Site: brandenburg
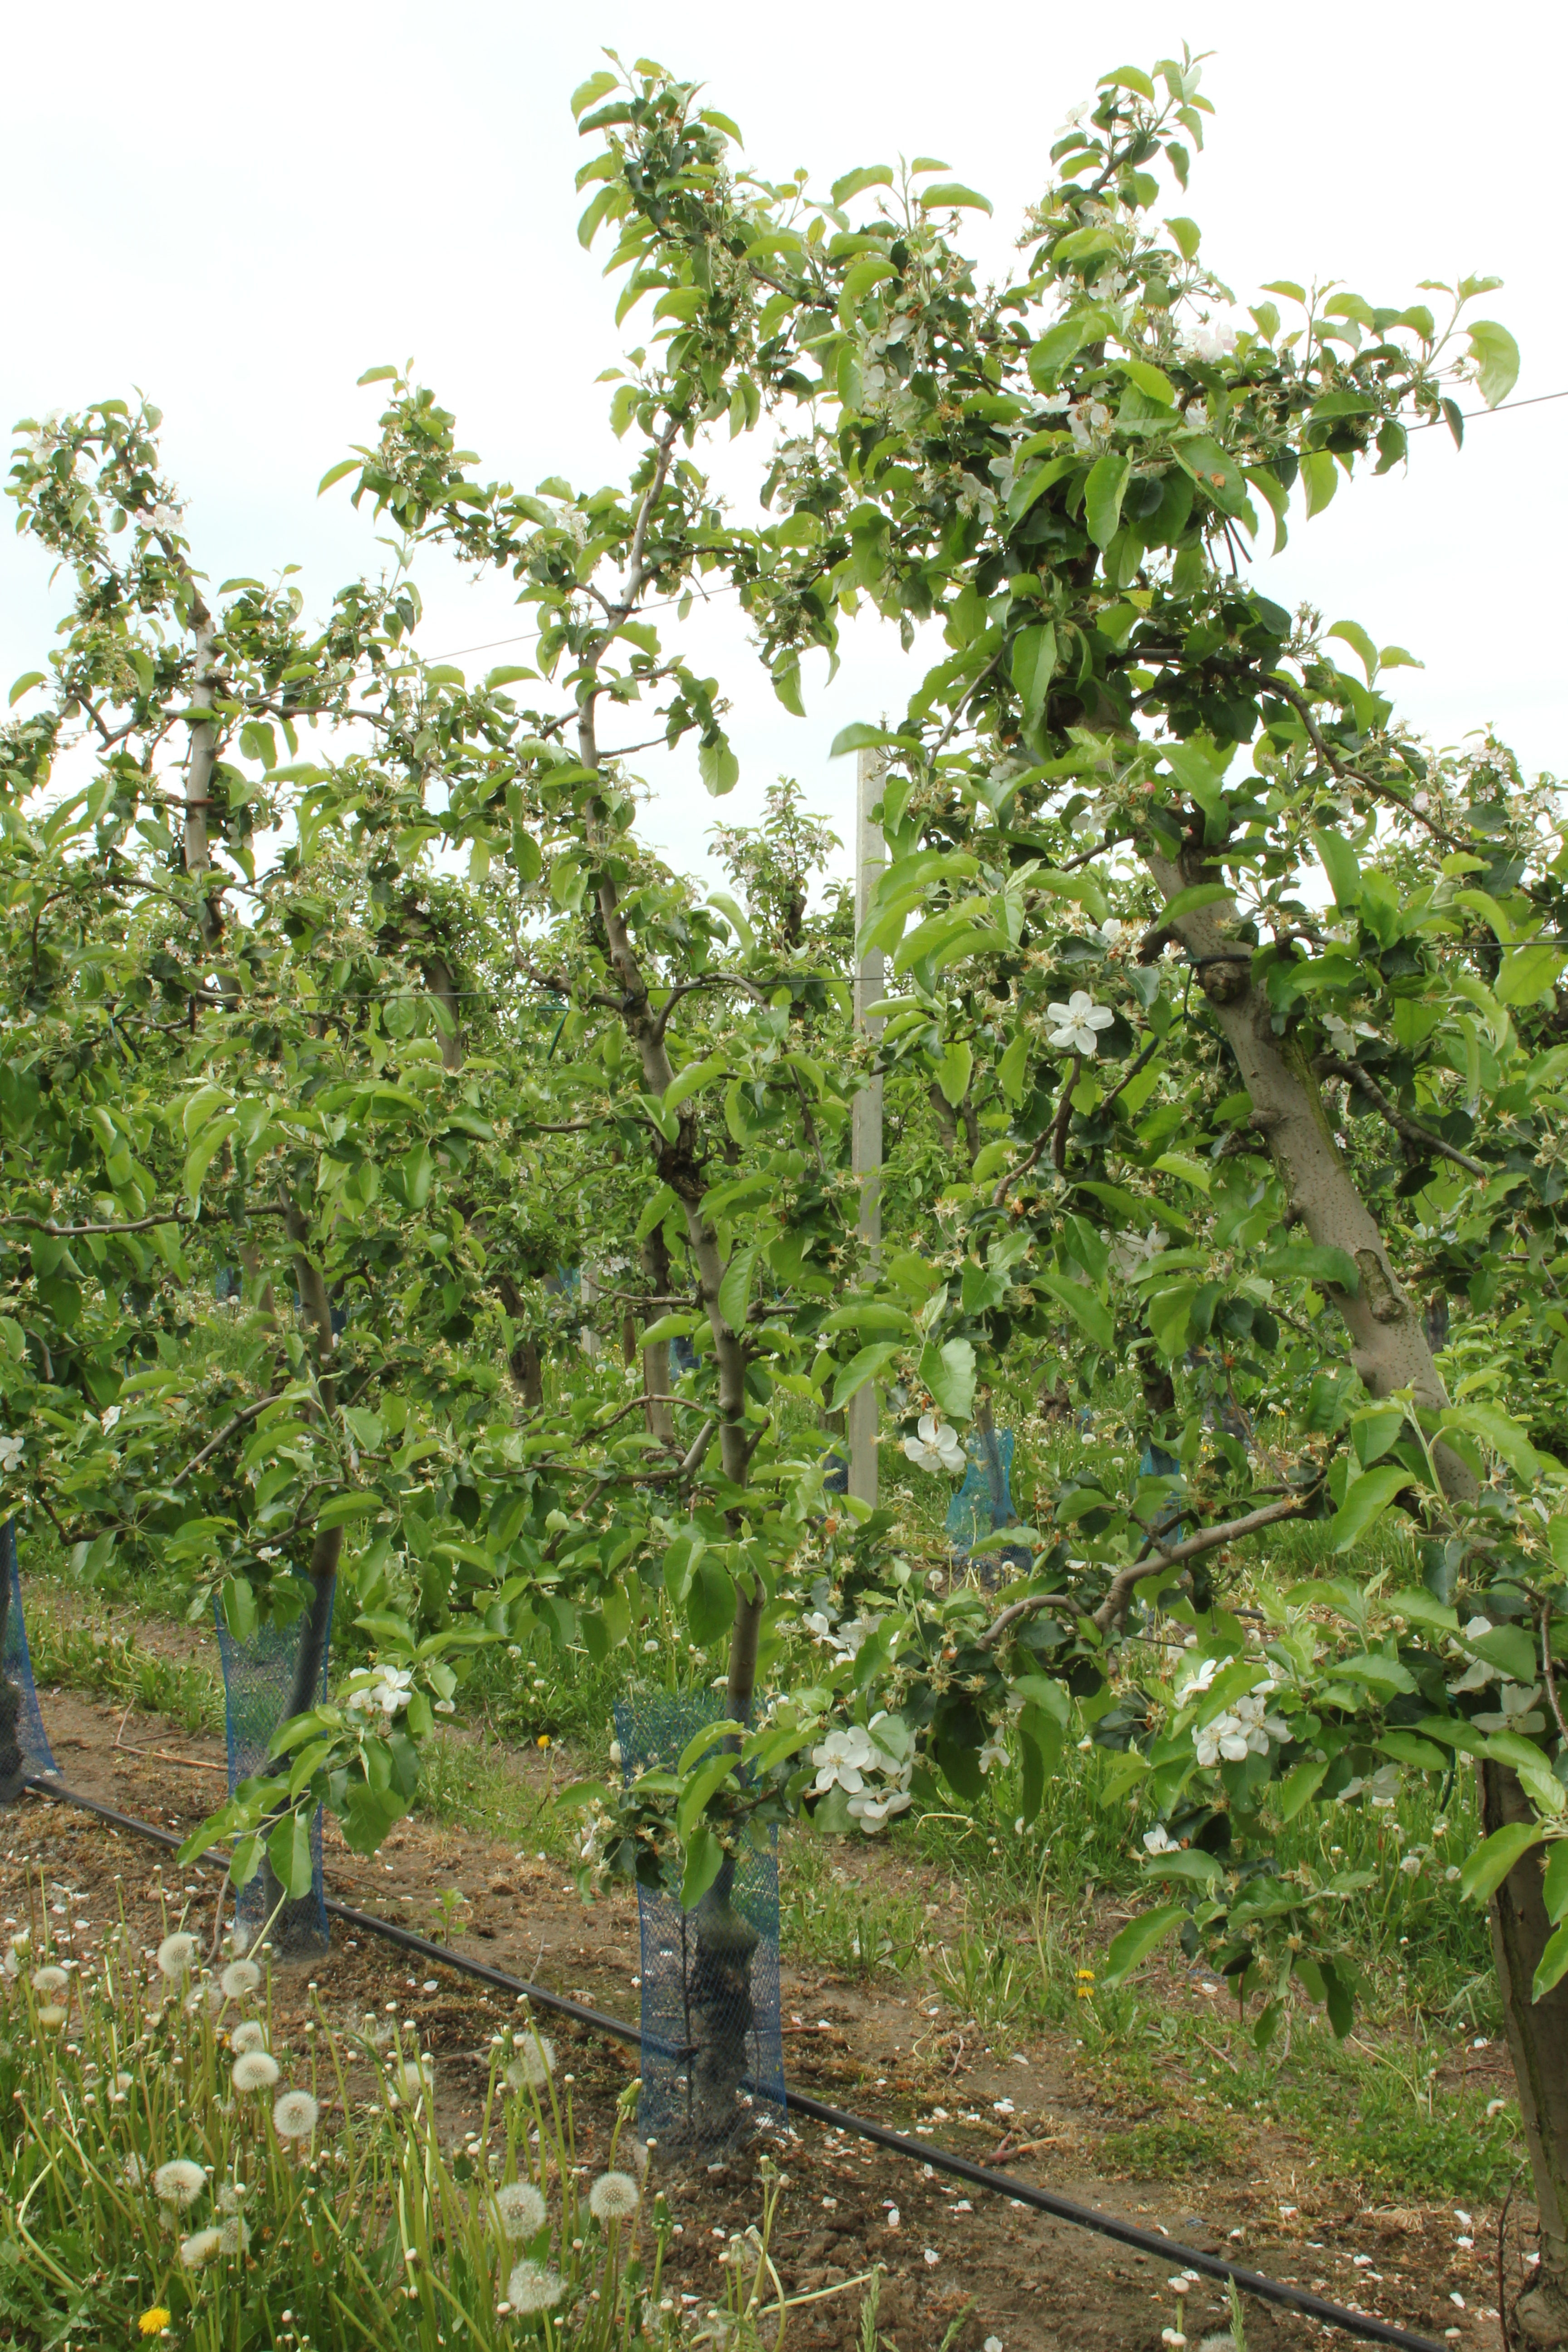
Growth stage (BBCH 67): Flowering